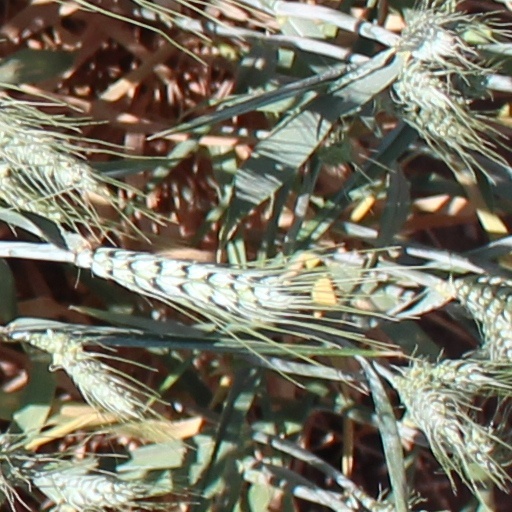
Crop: wheat